Meron, Israel

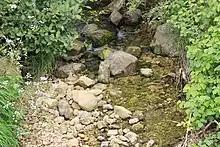
Meandering brook in the Meron valley

Meron is noted for its mountainous terrain and valleys. Among the local attractions are the Meron Vineyards. Meron is conducive to growing grapes for wine as a result of its 600-meter altitude and chalky soil. The vineyard was first planted in 2000 and is part of the Galil Mountain Winery, headquartered in nearby Kibbutz Yiron.